Jan Baptist Wolfaerts

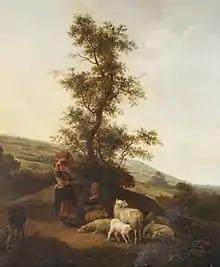
"Shepherdesses tending their flock"

Jan Baptist Wolfaerts was a specialist landscape painter who is known for his Italianate landscapes with figures. His early works included italianate townscapes. His principal subject was pastoral landscapes with shepherds and their herds. Such landscapes would on occasion include depictions of Italianate buildings. He also painted some more typically Dutch landscapes with fewer figures, which are closer to his Haarlem contemporaries. Haarlem painters Nicolaes Berchem and Salomon Rombouts were clearly influential on the artist. This is evident in his Italianate pastoral scenes, some of which have previously been attributed to Berchem.